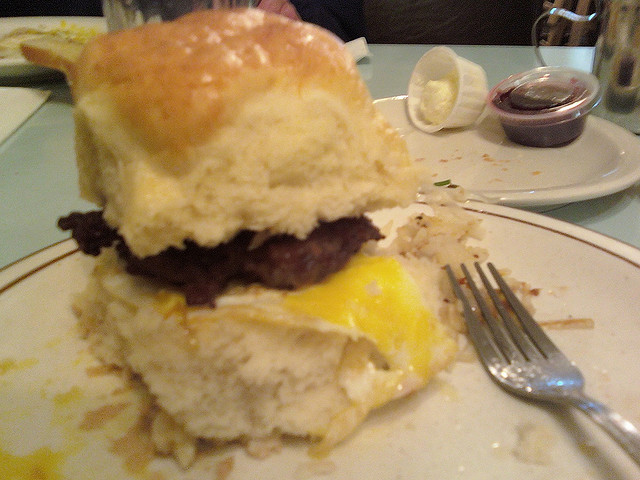
user: Given an image and a question. Answer the question in a short answer. Question: Which item depicted is usually made with baking powder? Short Answer:
assistant: bun